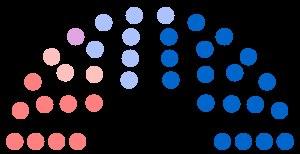
Le département de la Corrèze est traditionnellement un fief de la gauche modérée. Son histoire politique récente a été marquée par l'implantation électorale locale de deux présidents de la République, Jacques Chirac puis François Hollande, dont le parcours national a sans doute favorisé le ré-ancrage temporaire de la Corrèze à gauche. Le département balance depuis lors entre les deux camps au gré des contextes nationaux.